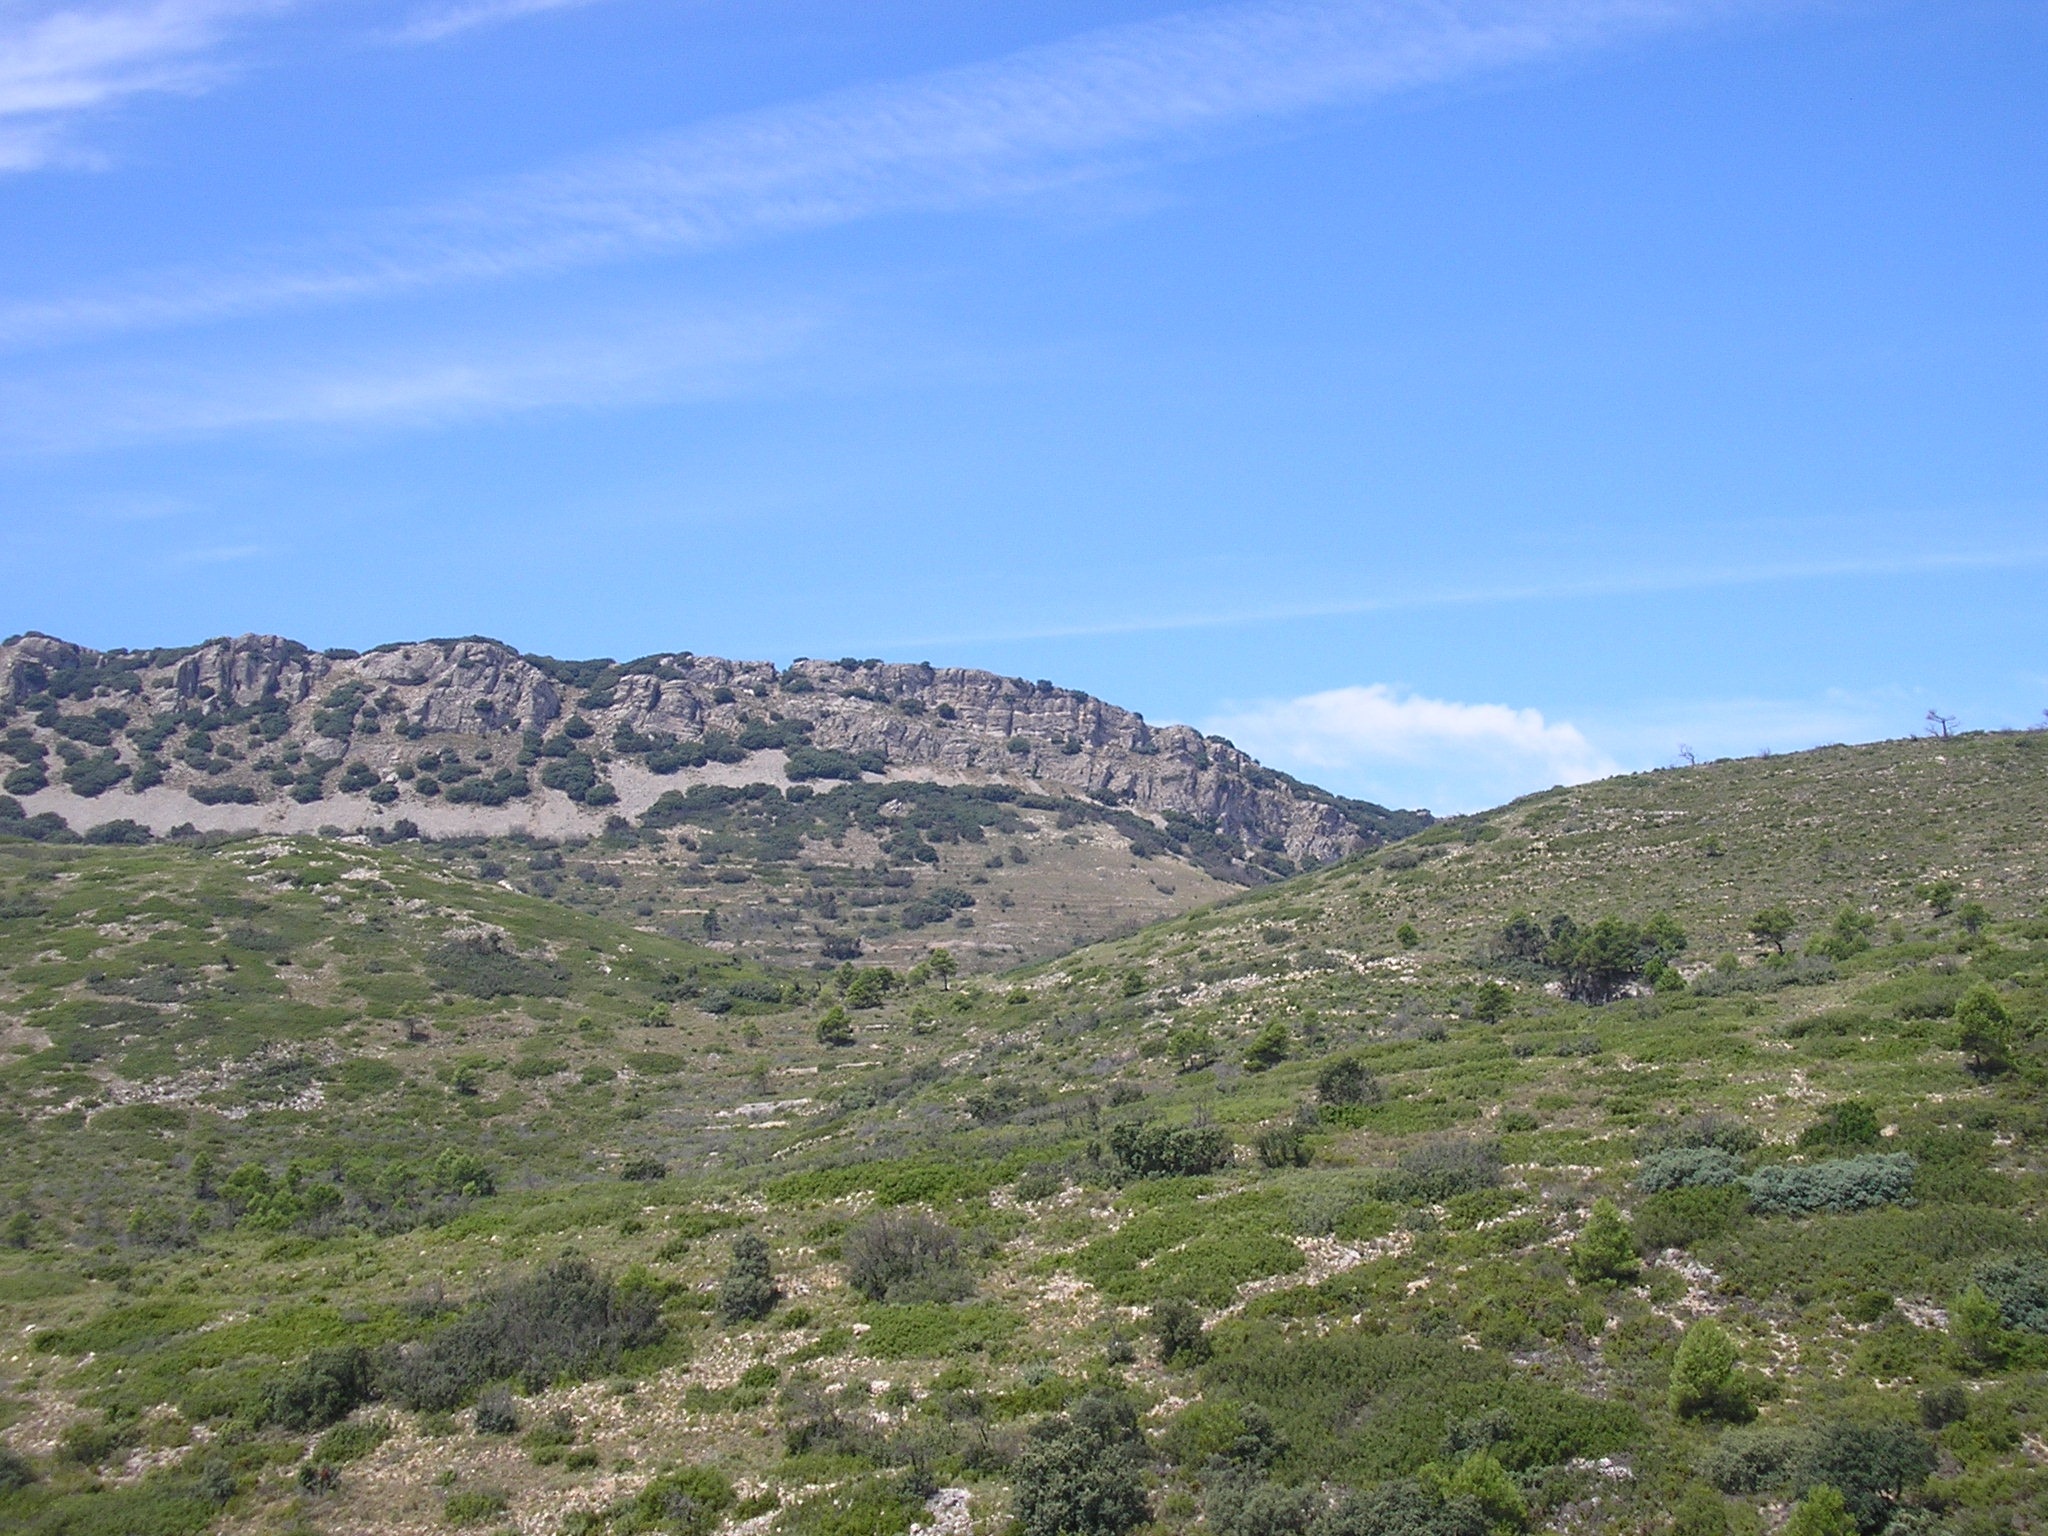
landscape, tree, mountain, hill, adventure, valley, mountain range, terrain, ridge, plateau, fell, ecosystem, landform, geographical feature, mountainous landforms